St Andrew's Church, Kyiv

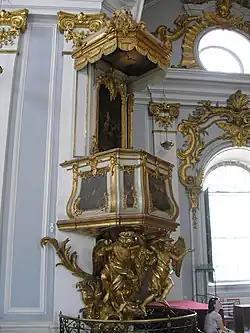
The church's pulpit, a construction rarely witnessed in Eastern Orthodox church architecture.

The idea to erect the church was conceived when Russian Empress Elizabeth Petrovna decided to construct a summer residence for herself in Kiev that would include a church. The palace was to be located in the Pechersk neighborhood while the church was to be on the Andriyivska Hill. The construction commenced with a ceremony on 9 September 1744: the Empress laying the first three founding stones herself The consecration was performed by Metropolitan of Kiev Raphael Zaborovsky.